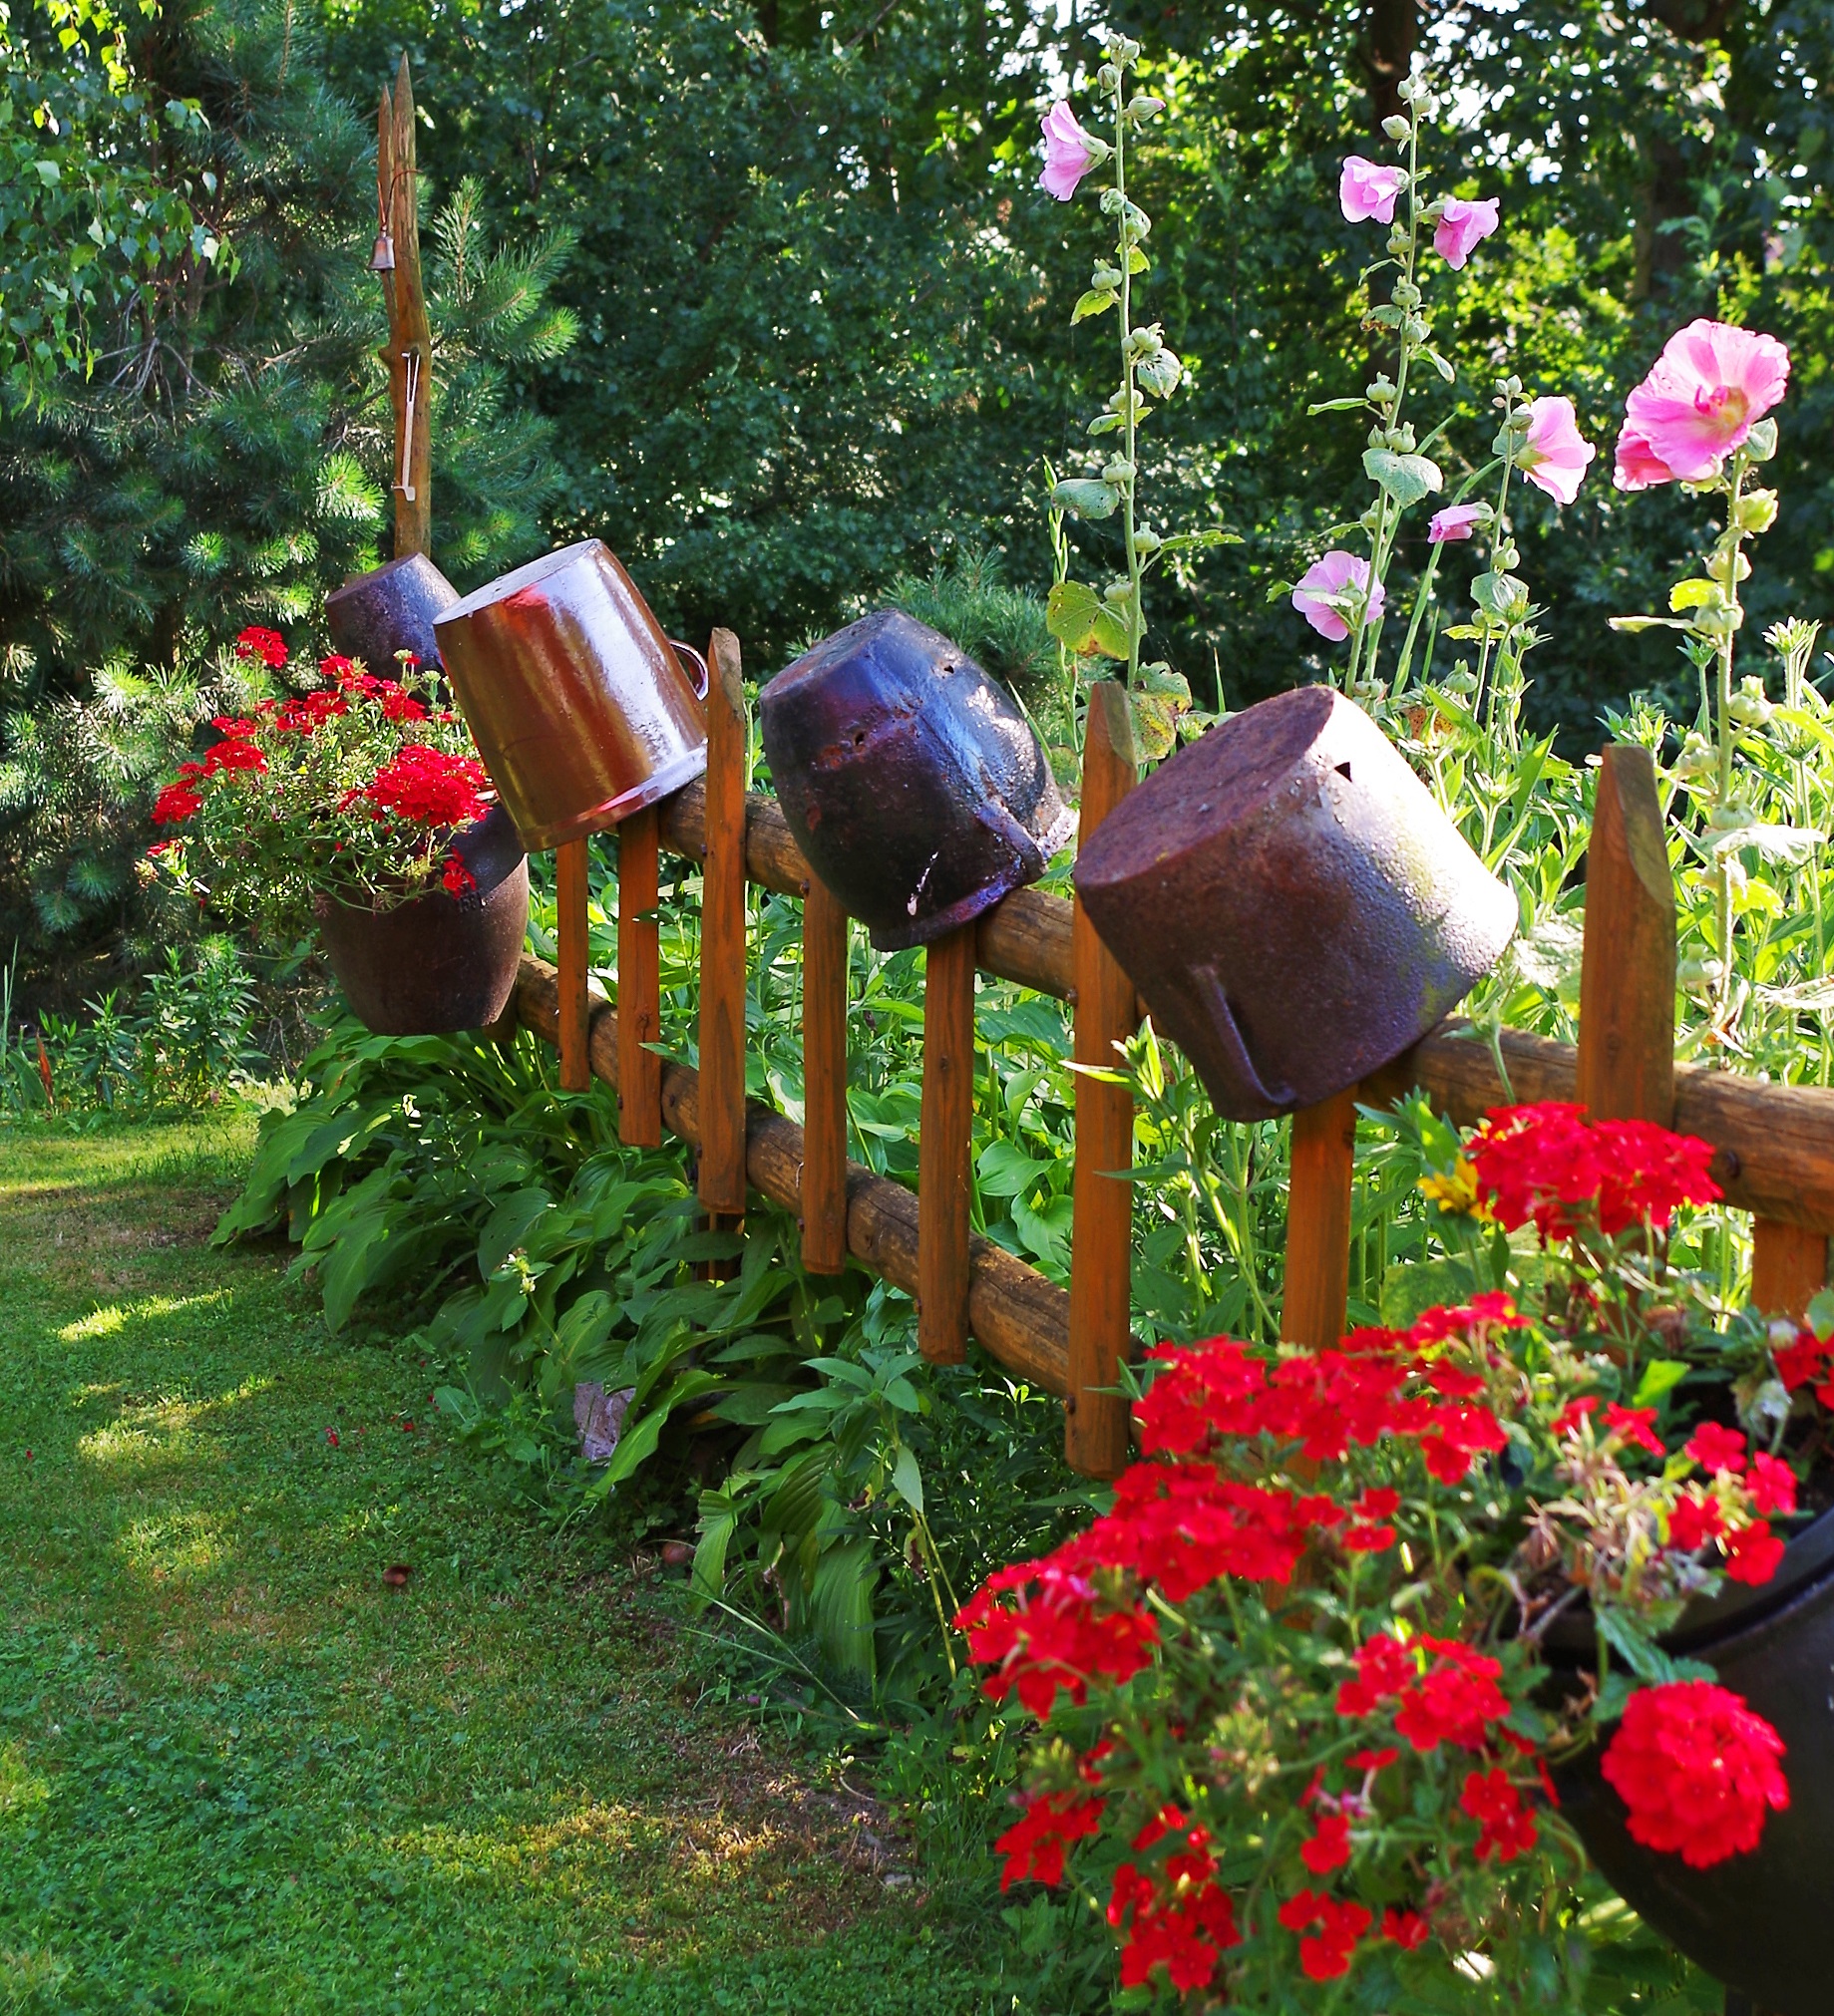
plant, lawn, flower, rose, backyard, botany, garden, flora, ornament, flowers, arrangement, shrub, yard, floristry, pots, the idea of, flowering plant, the fence, land plant, outdoor structure